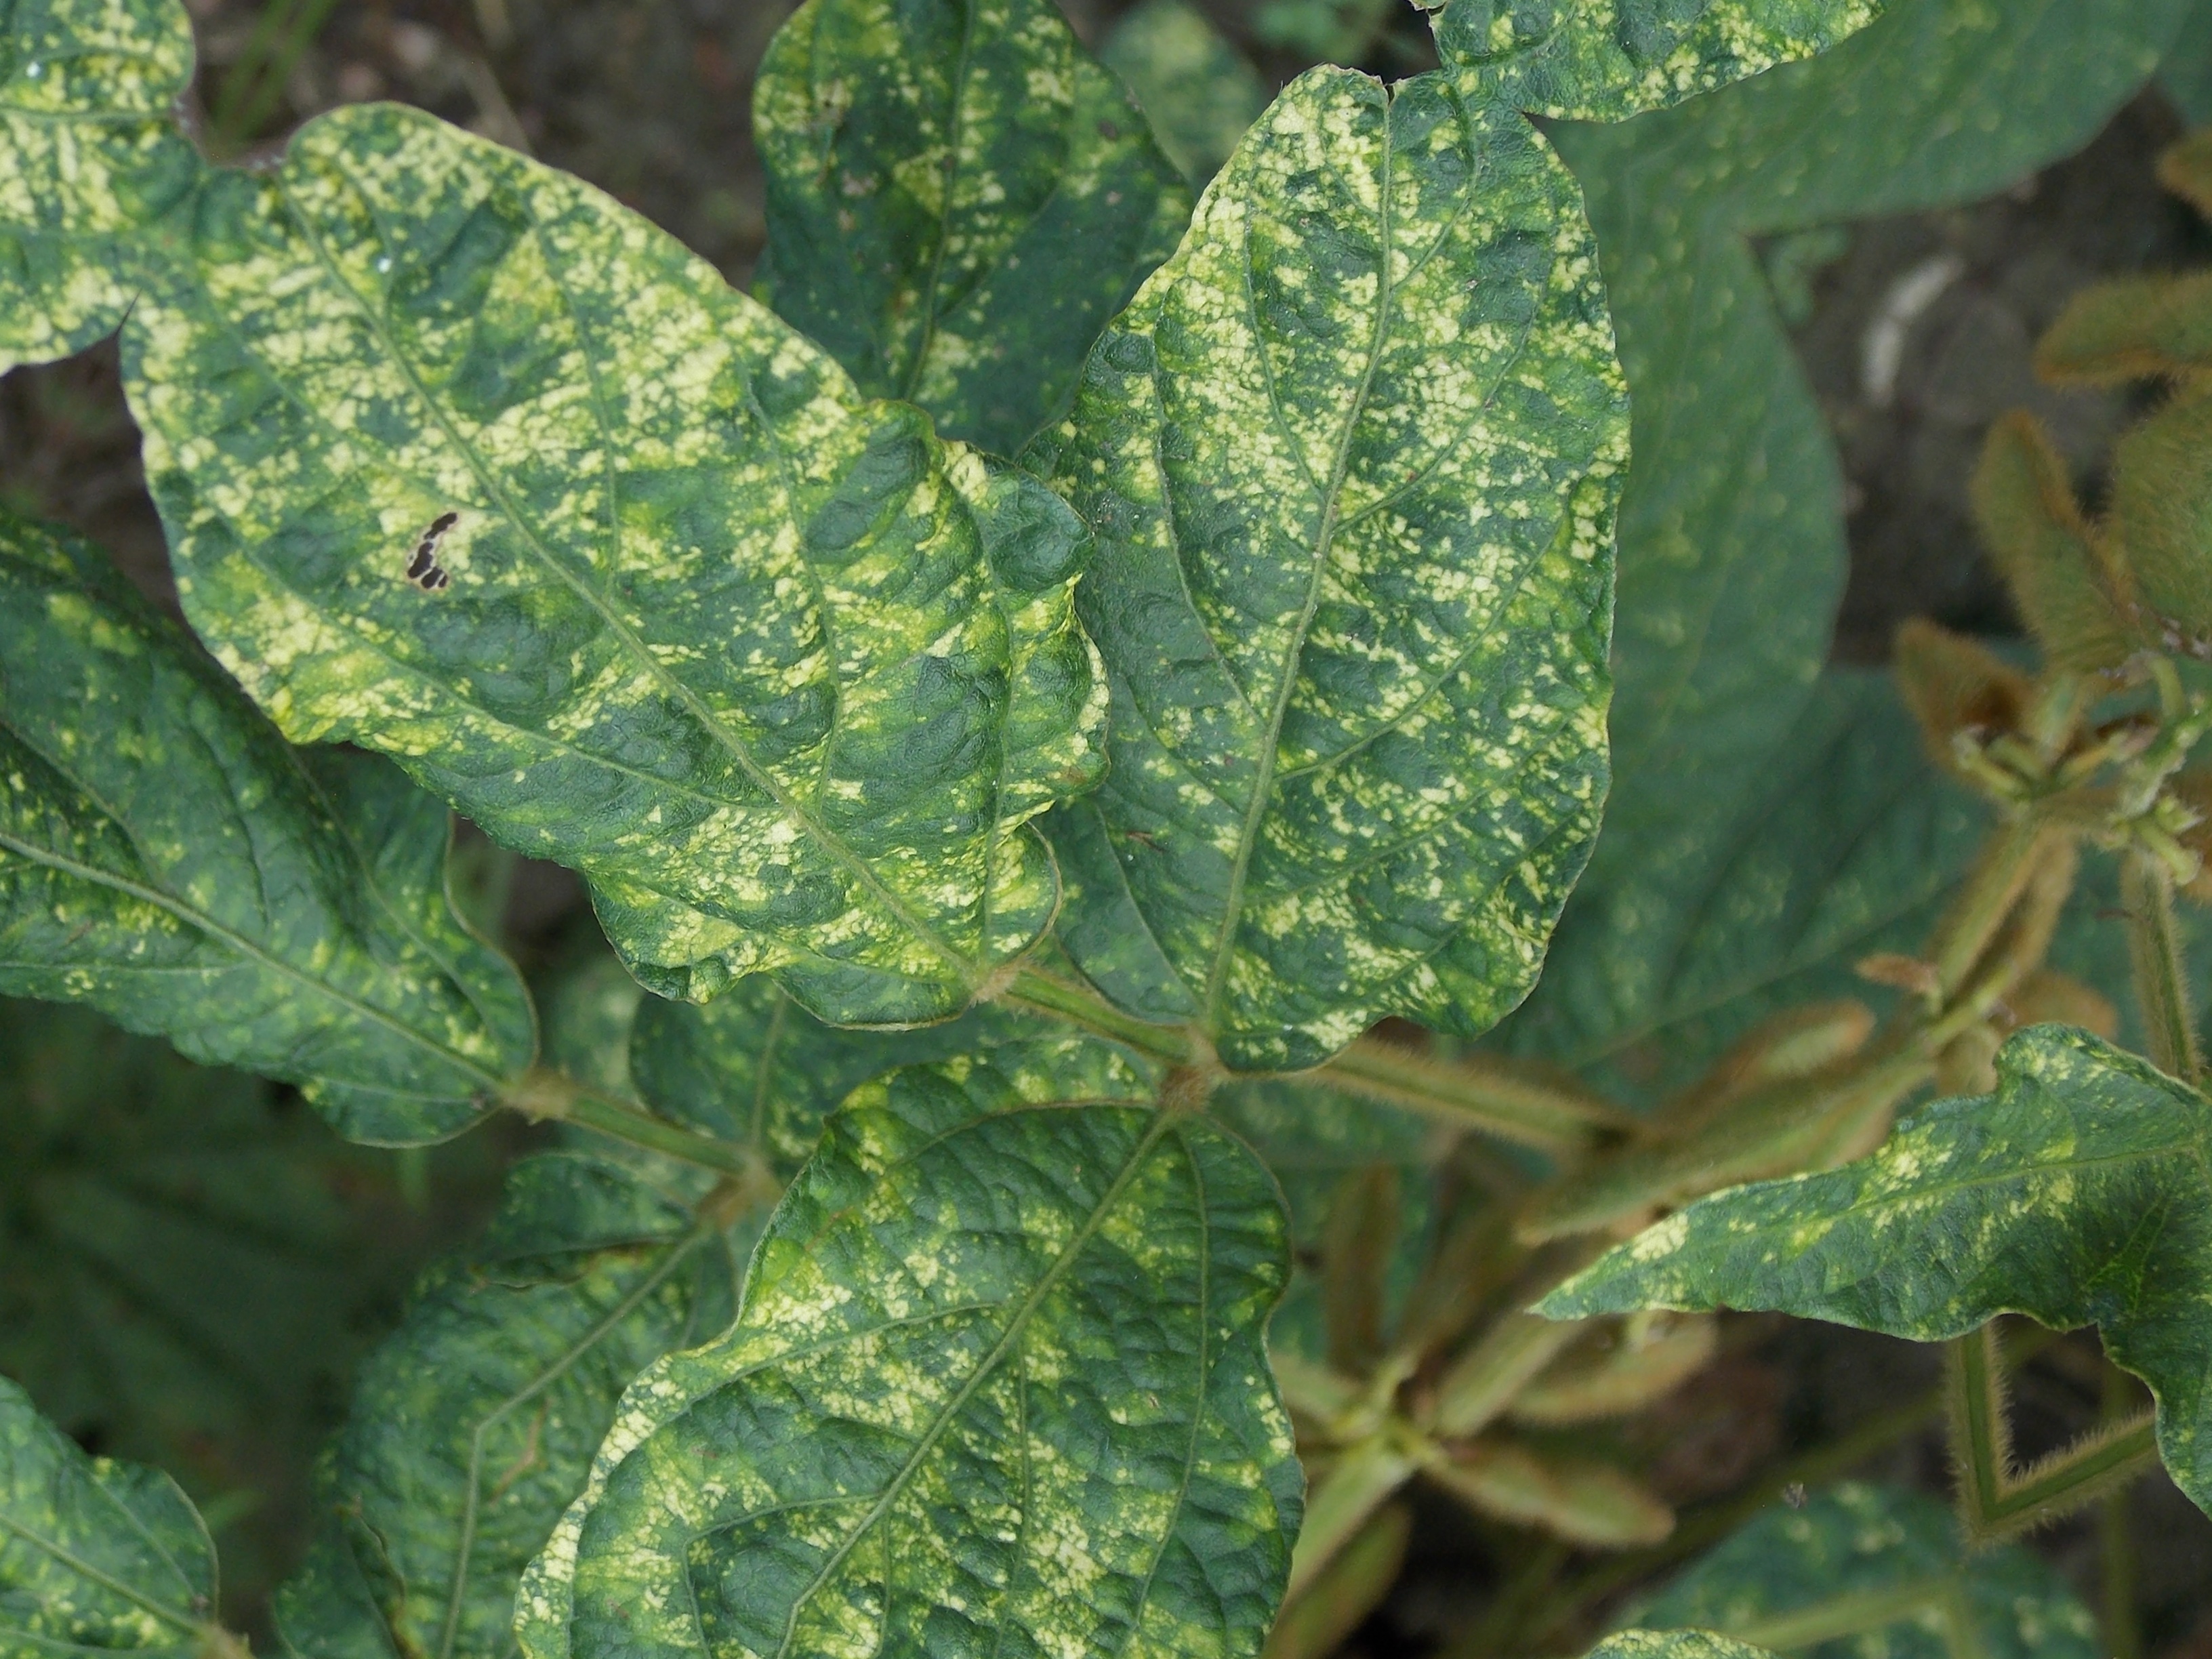
Label: Disease